William and Nora Ream House

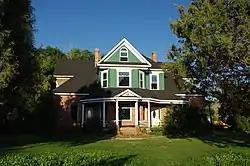

The William and Nora Ream House, near Dingle, Idaho, and also known as Arcadia Farm , was built around 1900. It was listed on the National Register of Historic Places in 1991.